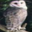
Label: bird